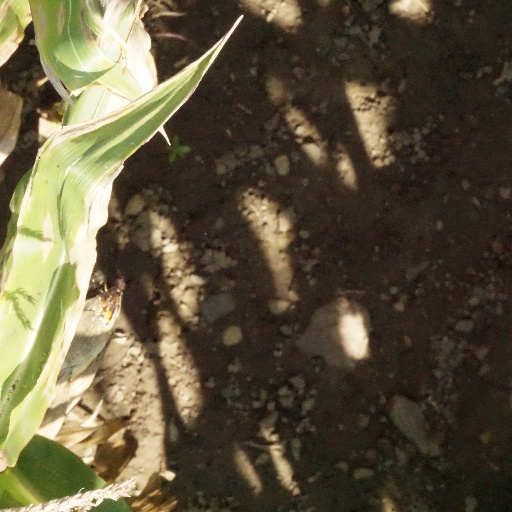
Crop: maize; corn